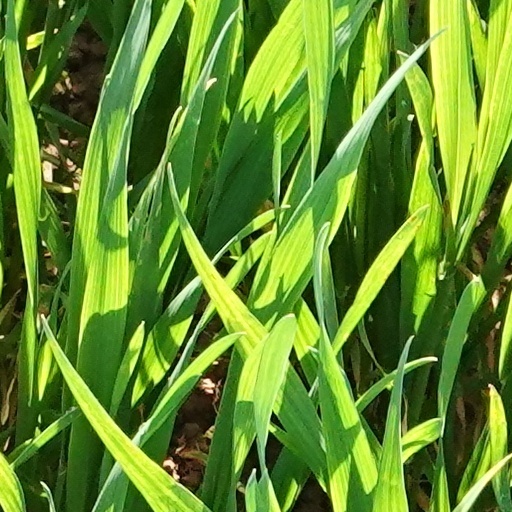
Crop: wheat